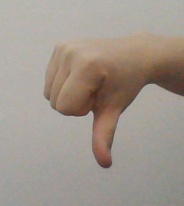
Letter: waw